2008 AFC Challenge Cup final

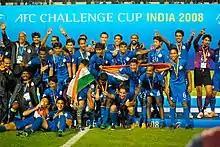
Indian team celebrating their win

The 2008 AFC Challenge Cup Final was a football match that took place on 13 August 2008 at the Ambedkar Stadium in New Delhi to determine the winner of the 2008 AFC Challenge Cup.